Ludwig Maximilian University of Munich

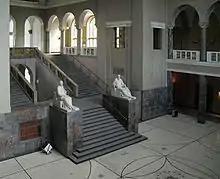
The "Lichthof" (atrium)

In the second half of the 19th century, the university rose to great prominence in the European scientific community, attracting many of the world's leading scientists. It was also a period of great expansion. From 1903, women were allowed to study at Bavarian universities, and by 1918, the female proportion of students at LMU had reached 18%. In 1918, Adele Hartmann became the first woman in Germany to earn the Habilitation (higher doctorate), at LMU.